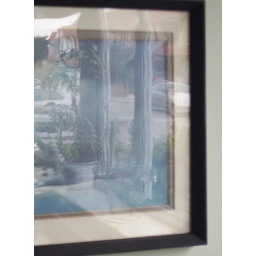
The imperfections of the glass in the picture frame made the window frame etc appear distorted.